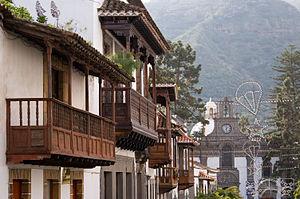
Teror est une commune de la communauté autonome des Îles Canaries en Espagne. Elle est située au centre nord de l'île de Grande Canarie dans la province de Las Palmas. Elle abrite la basilique de Nuestra Señora del Pino où se trouve la Vierge del Pino, patronne de Grande Canarie ; sa fête est célébrée le 8 septembre avec un pèlerinage de toutes les régions de l'île.